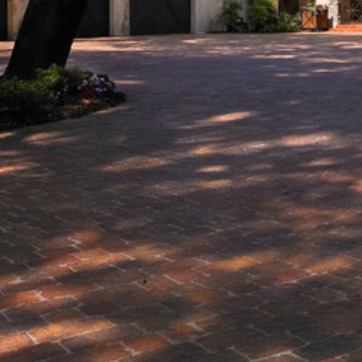
Material: brick